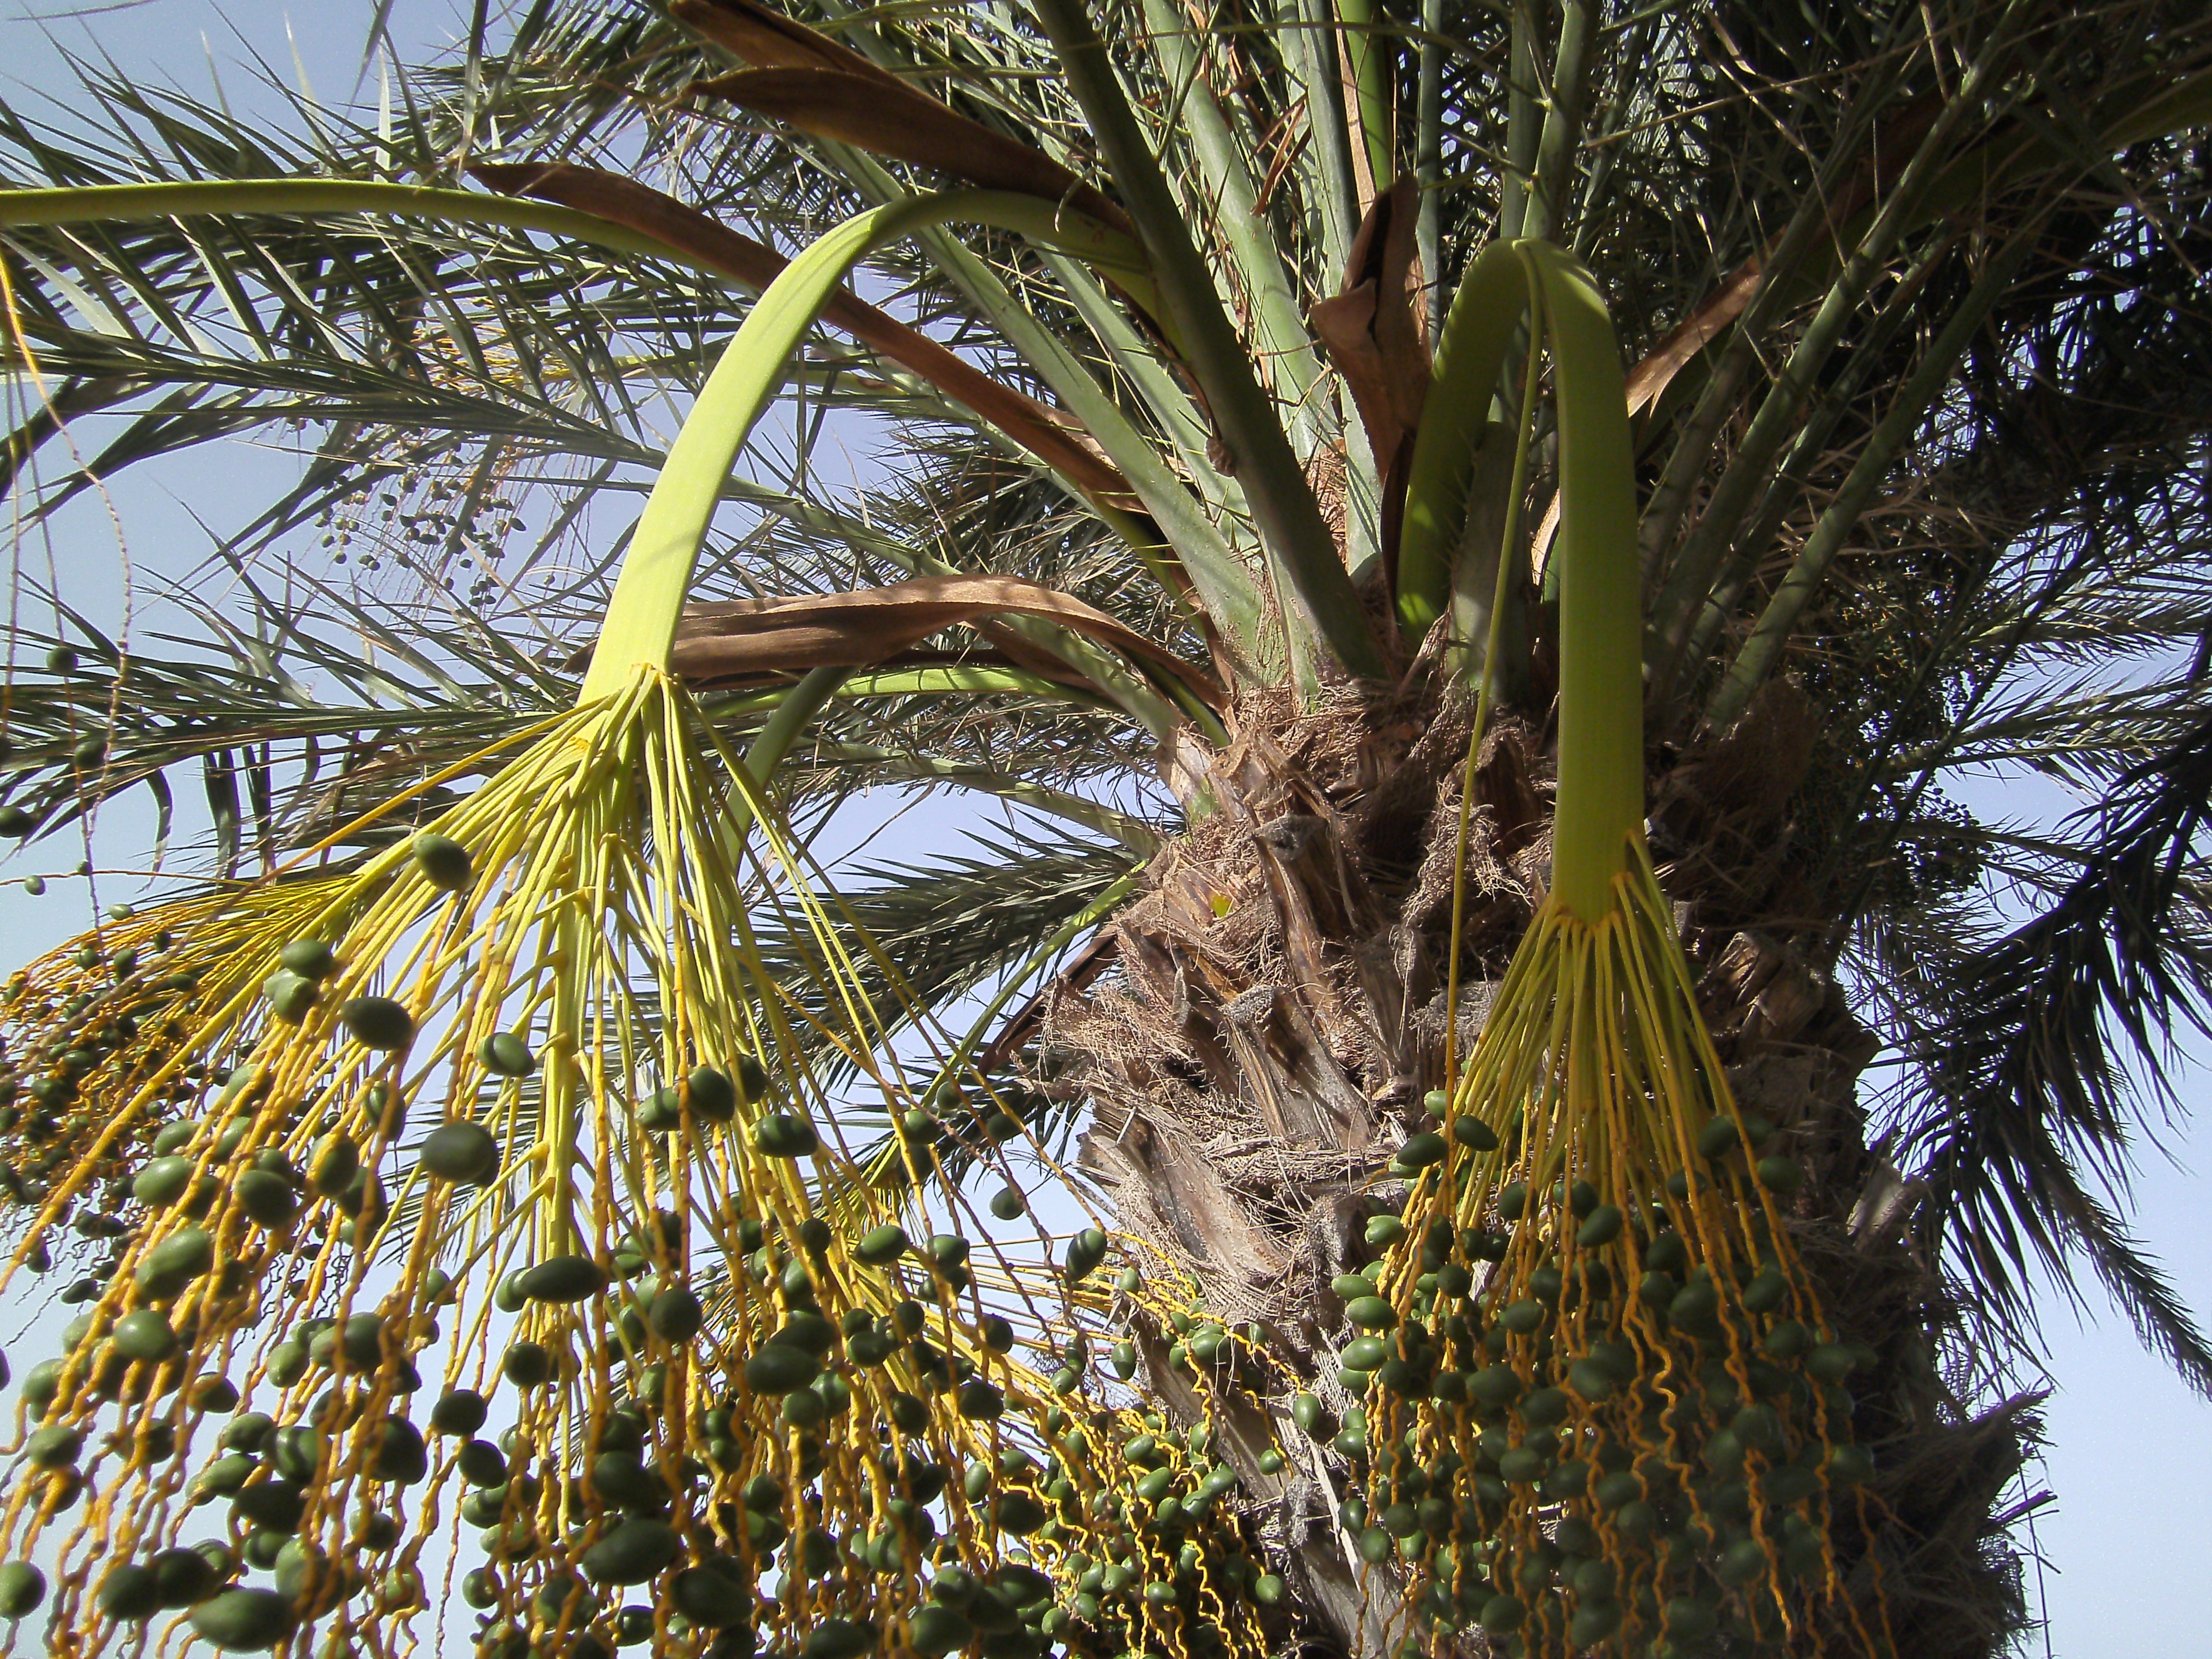
tree, plant, sky, fruit, leaf, flower, food, palm, produce, crop, holiday, botany, agriculture, garden, flora, frond, fruits, tropics, tunisia, dates, flowering plant, date palm, grass family, woody plant, land plant, arecales, palm family, elaeis